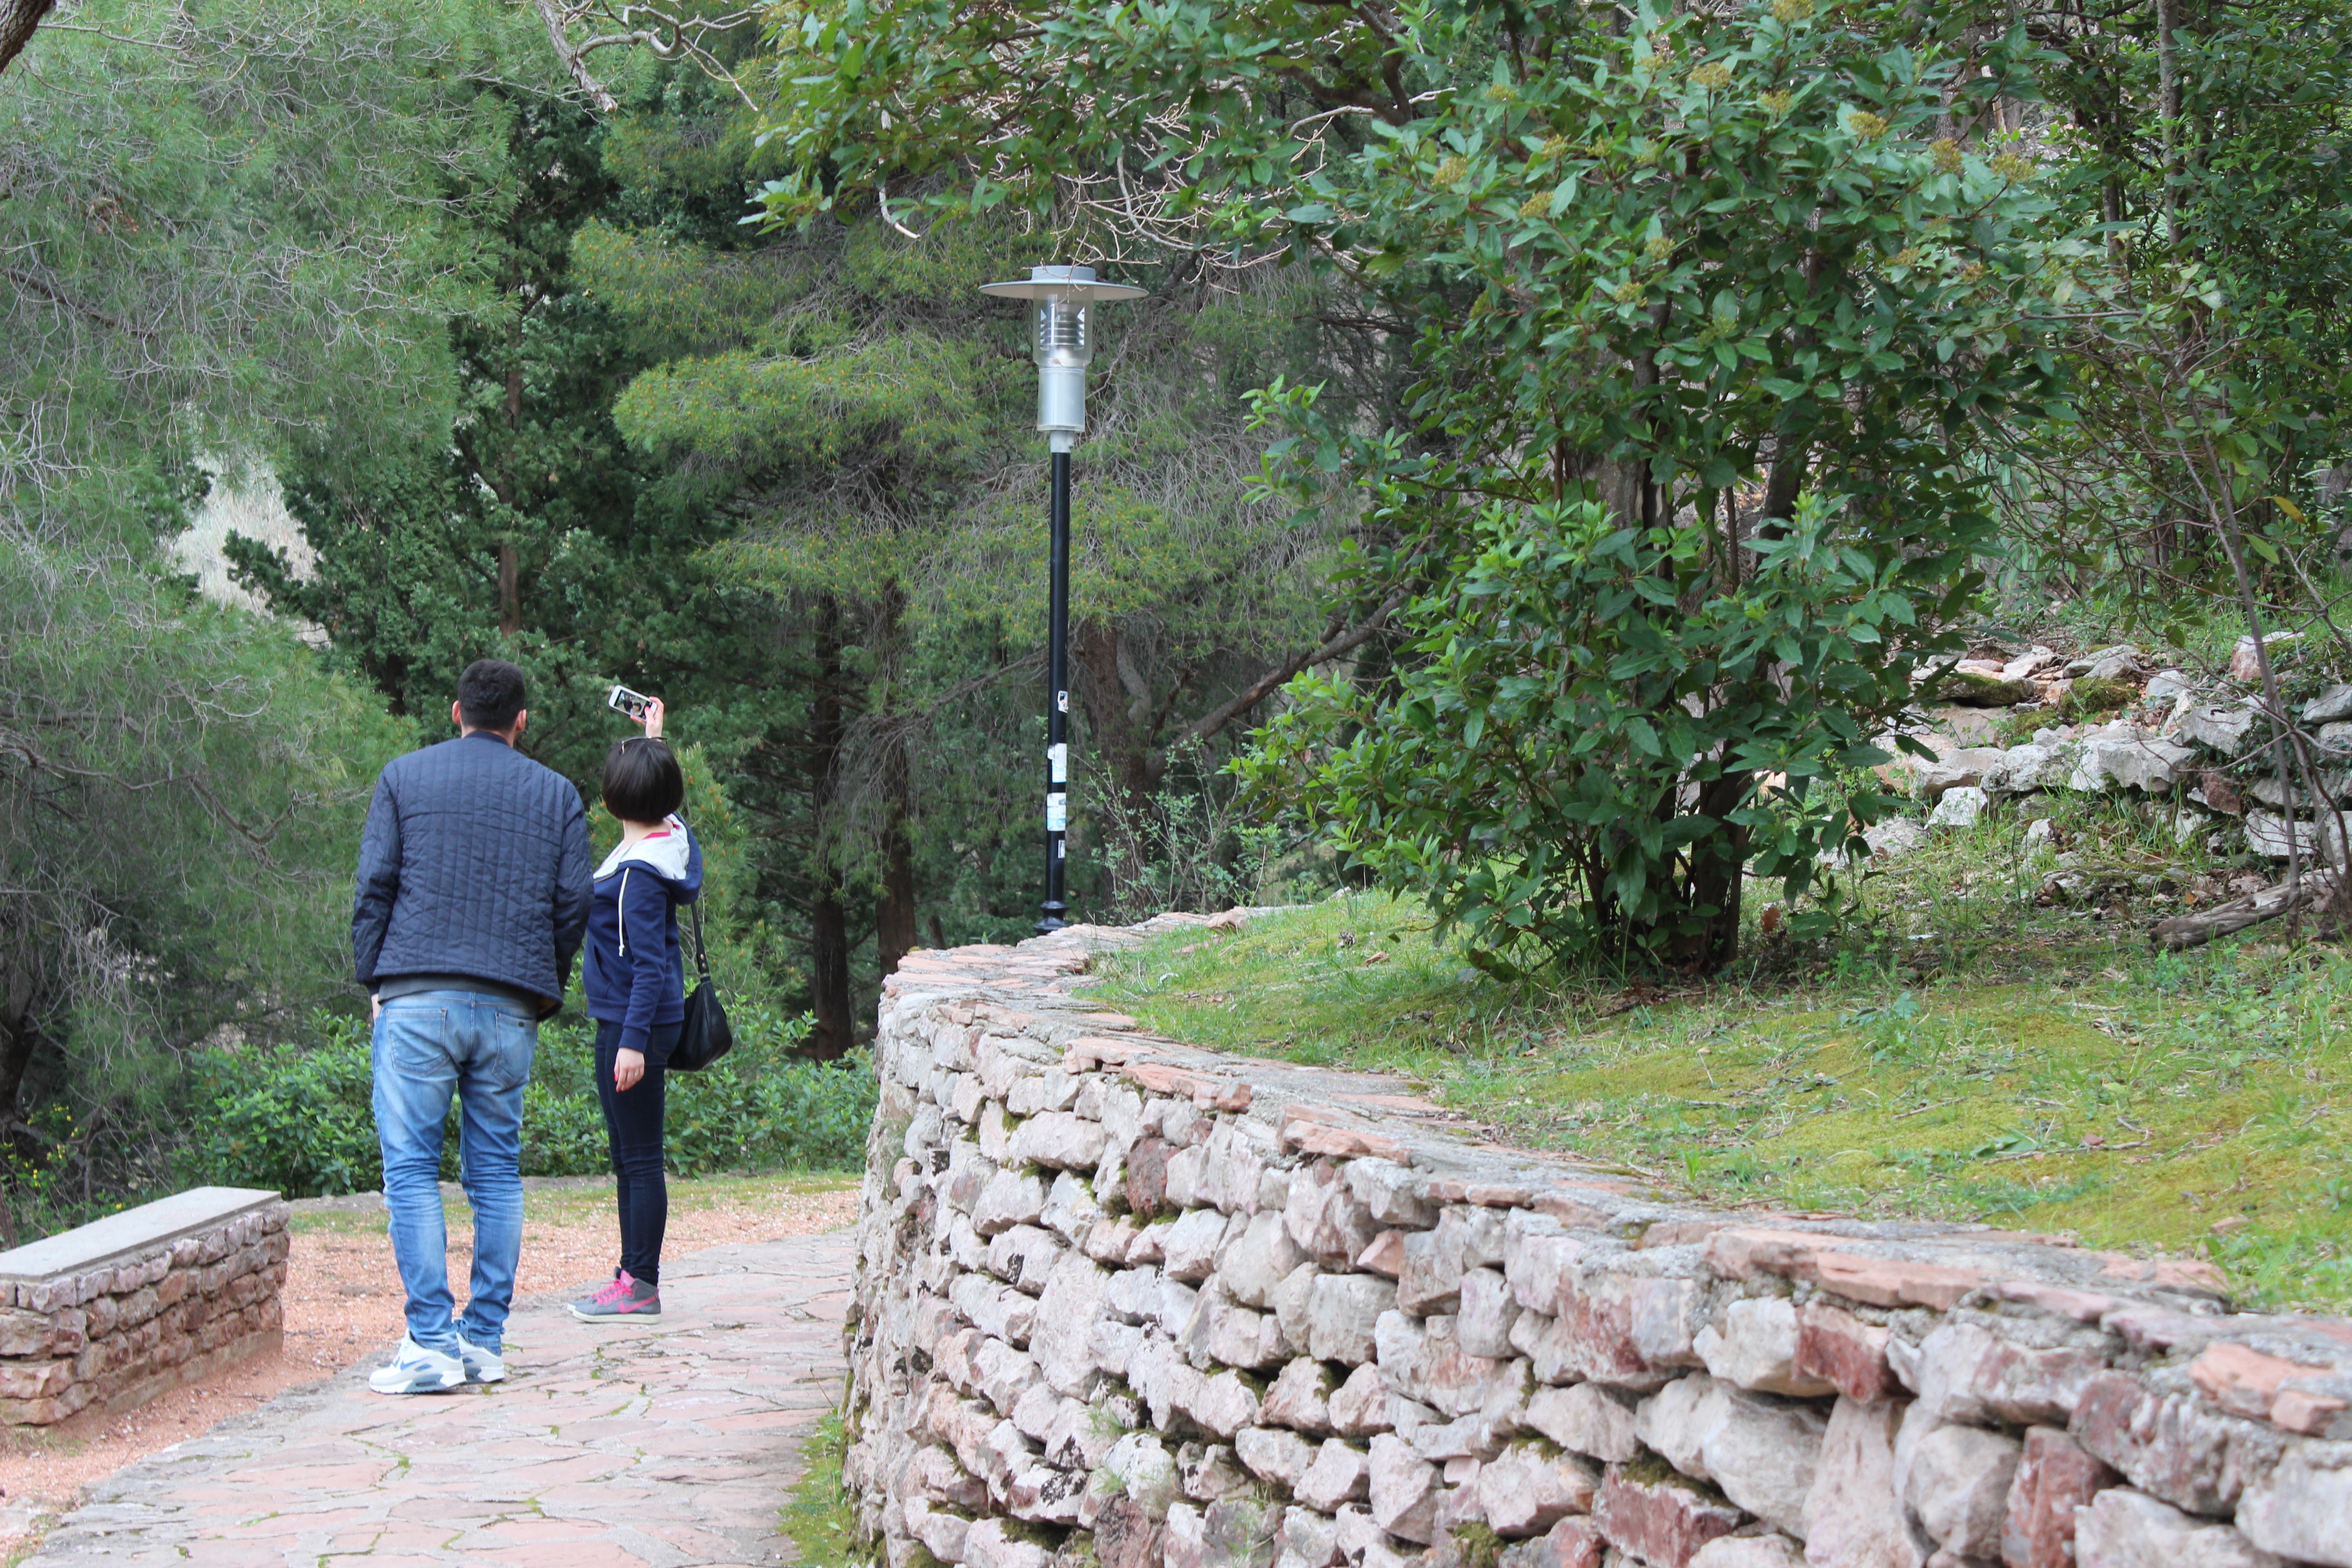
walking, trail